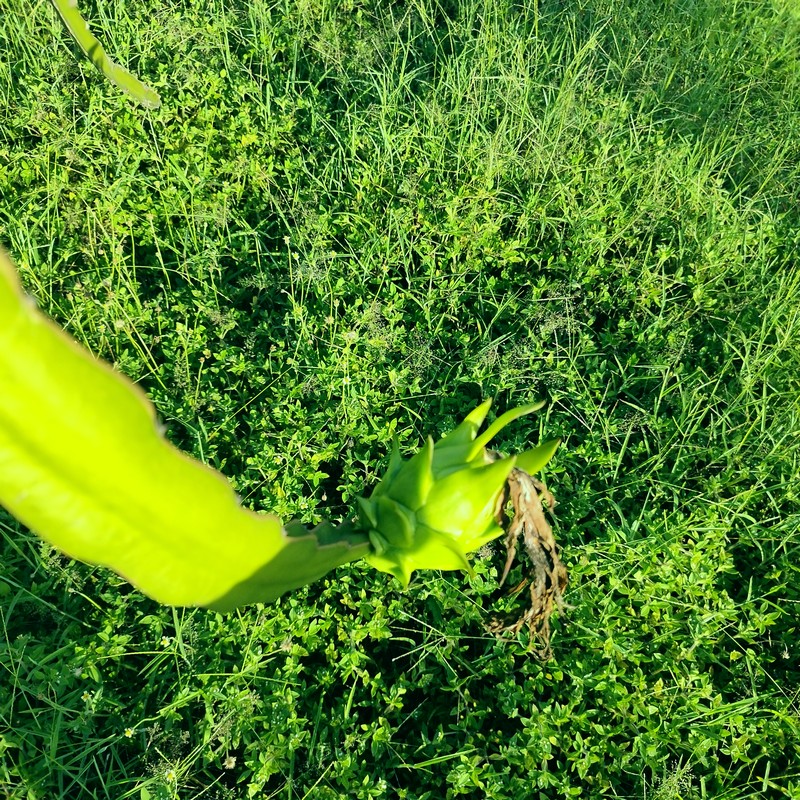
Label: Immature Dragon Fruit